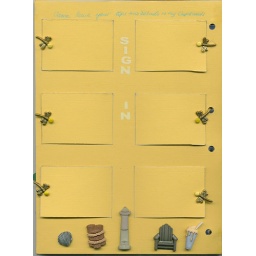
sign in inside front cover my kitchen cupboards